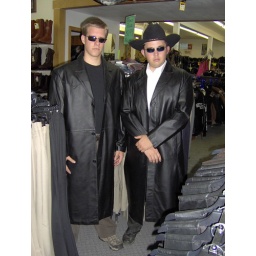
Remember the good guys dress in black